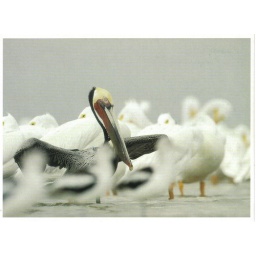
Large 4.75 x 6.5&amp;quot; postcard from the Sierra Club: Wild Water postcard book by Pomegranate of brown and white pelicans.